Terry Fox

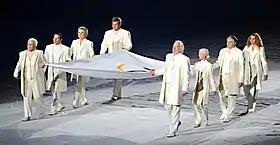
Betty Fox (far left, front) carries the Olympic flag into the 2010 Winter Olympics opening ceremony in Vancouver.

Fox refused to regard himself as disabled, and would not allow anyone to pity him, telling a Toronto radio station that he found life more "rewarding and challenging" since he had lost his leg. His feat helped redefine Canadian views of disability and the inclusion of disabled people in society. Fox's actions increased the visibility of people with disabilities, and influenced the attitudes of those with disabilities by showing disability portrayed in a positive light. Rick Hansen commented that the run challenged society to focus on ability rather than disability, writing, "What was perceived as a limitation became a great opportunity. People with disabilities started looking at things differently. They came away with huge pride".